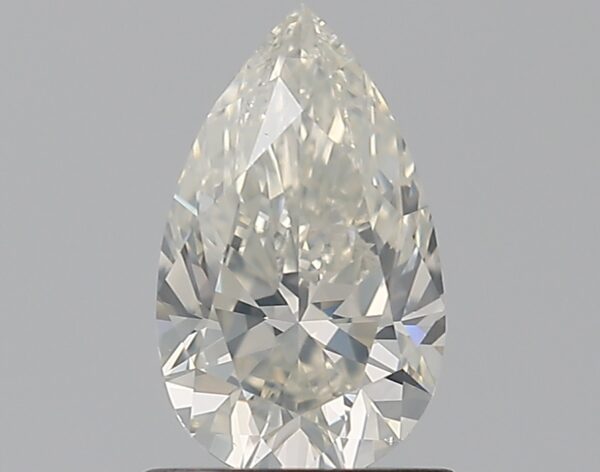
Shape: pear
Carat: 0.9
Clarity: SI1
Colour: J
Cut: VG
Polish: EX
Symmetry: VG
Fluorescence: F
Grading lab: GIA
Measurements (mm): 8.47 x 5.13 x 3.38